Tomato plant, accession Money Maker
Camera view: vertical (180 deg); turntable rotation: 120 degrees
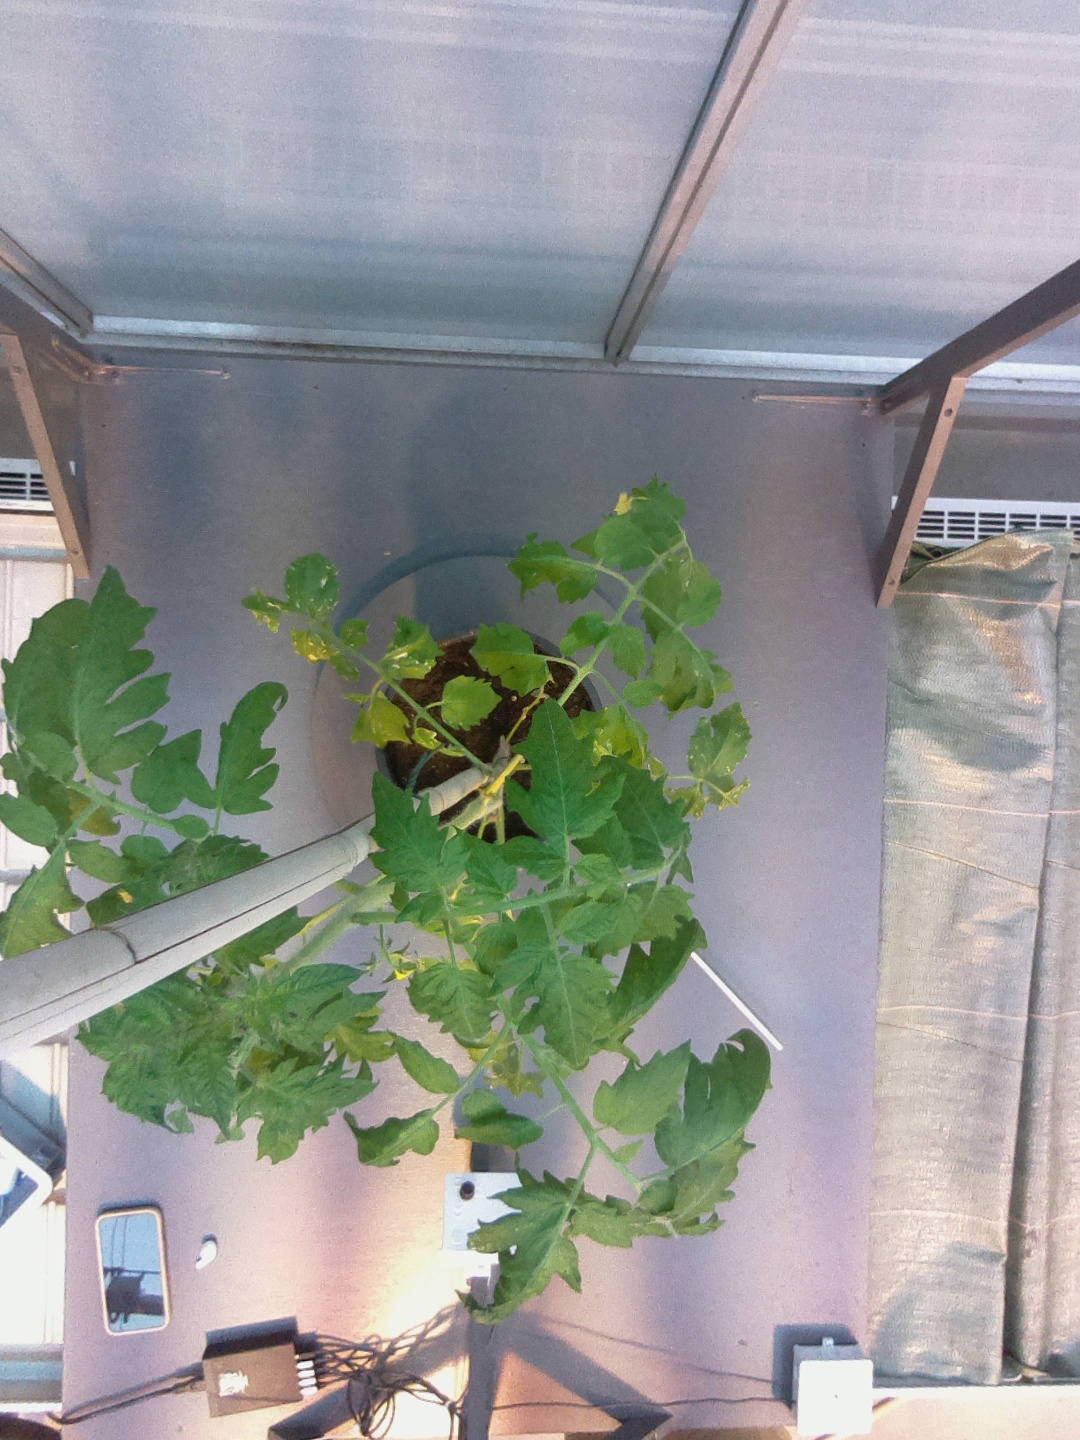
BBCH growth stage 67: Full flowering, 70%-80% of flowers open, more petals falling